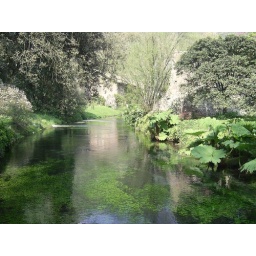
Photo taken over the bridge that crosses the river of the Ninfa Garden